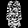
Label: Dress